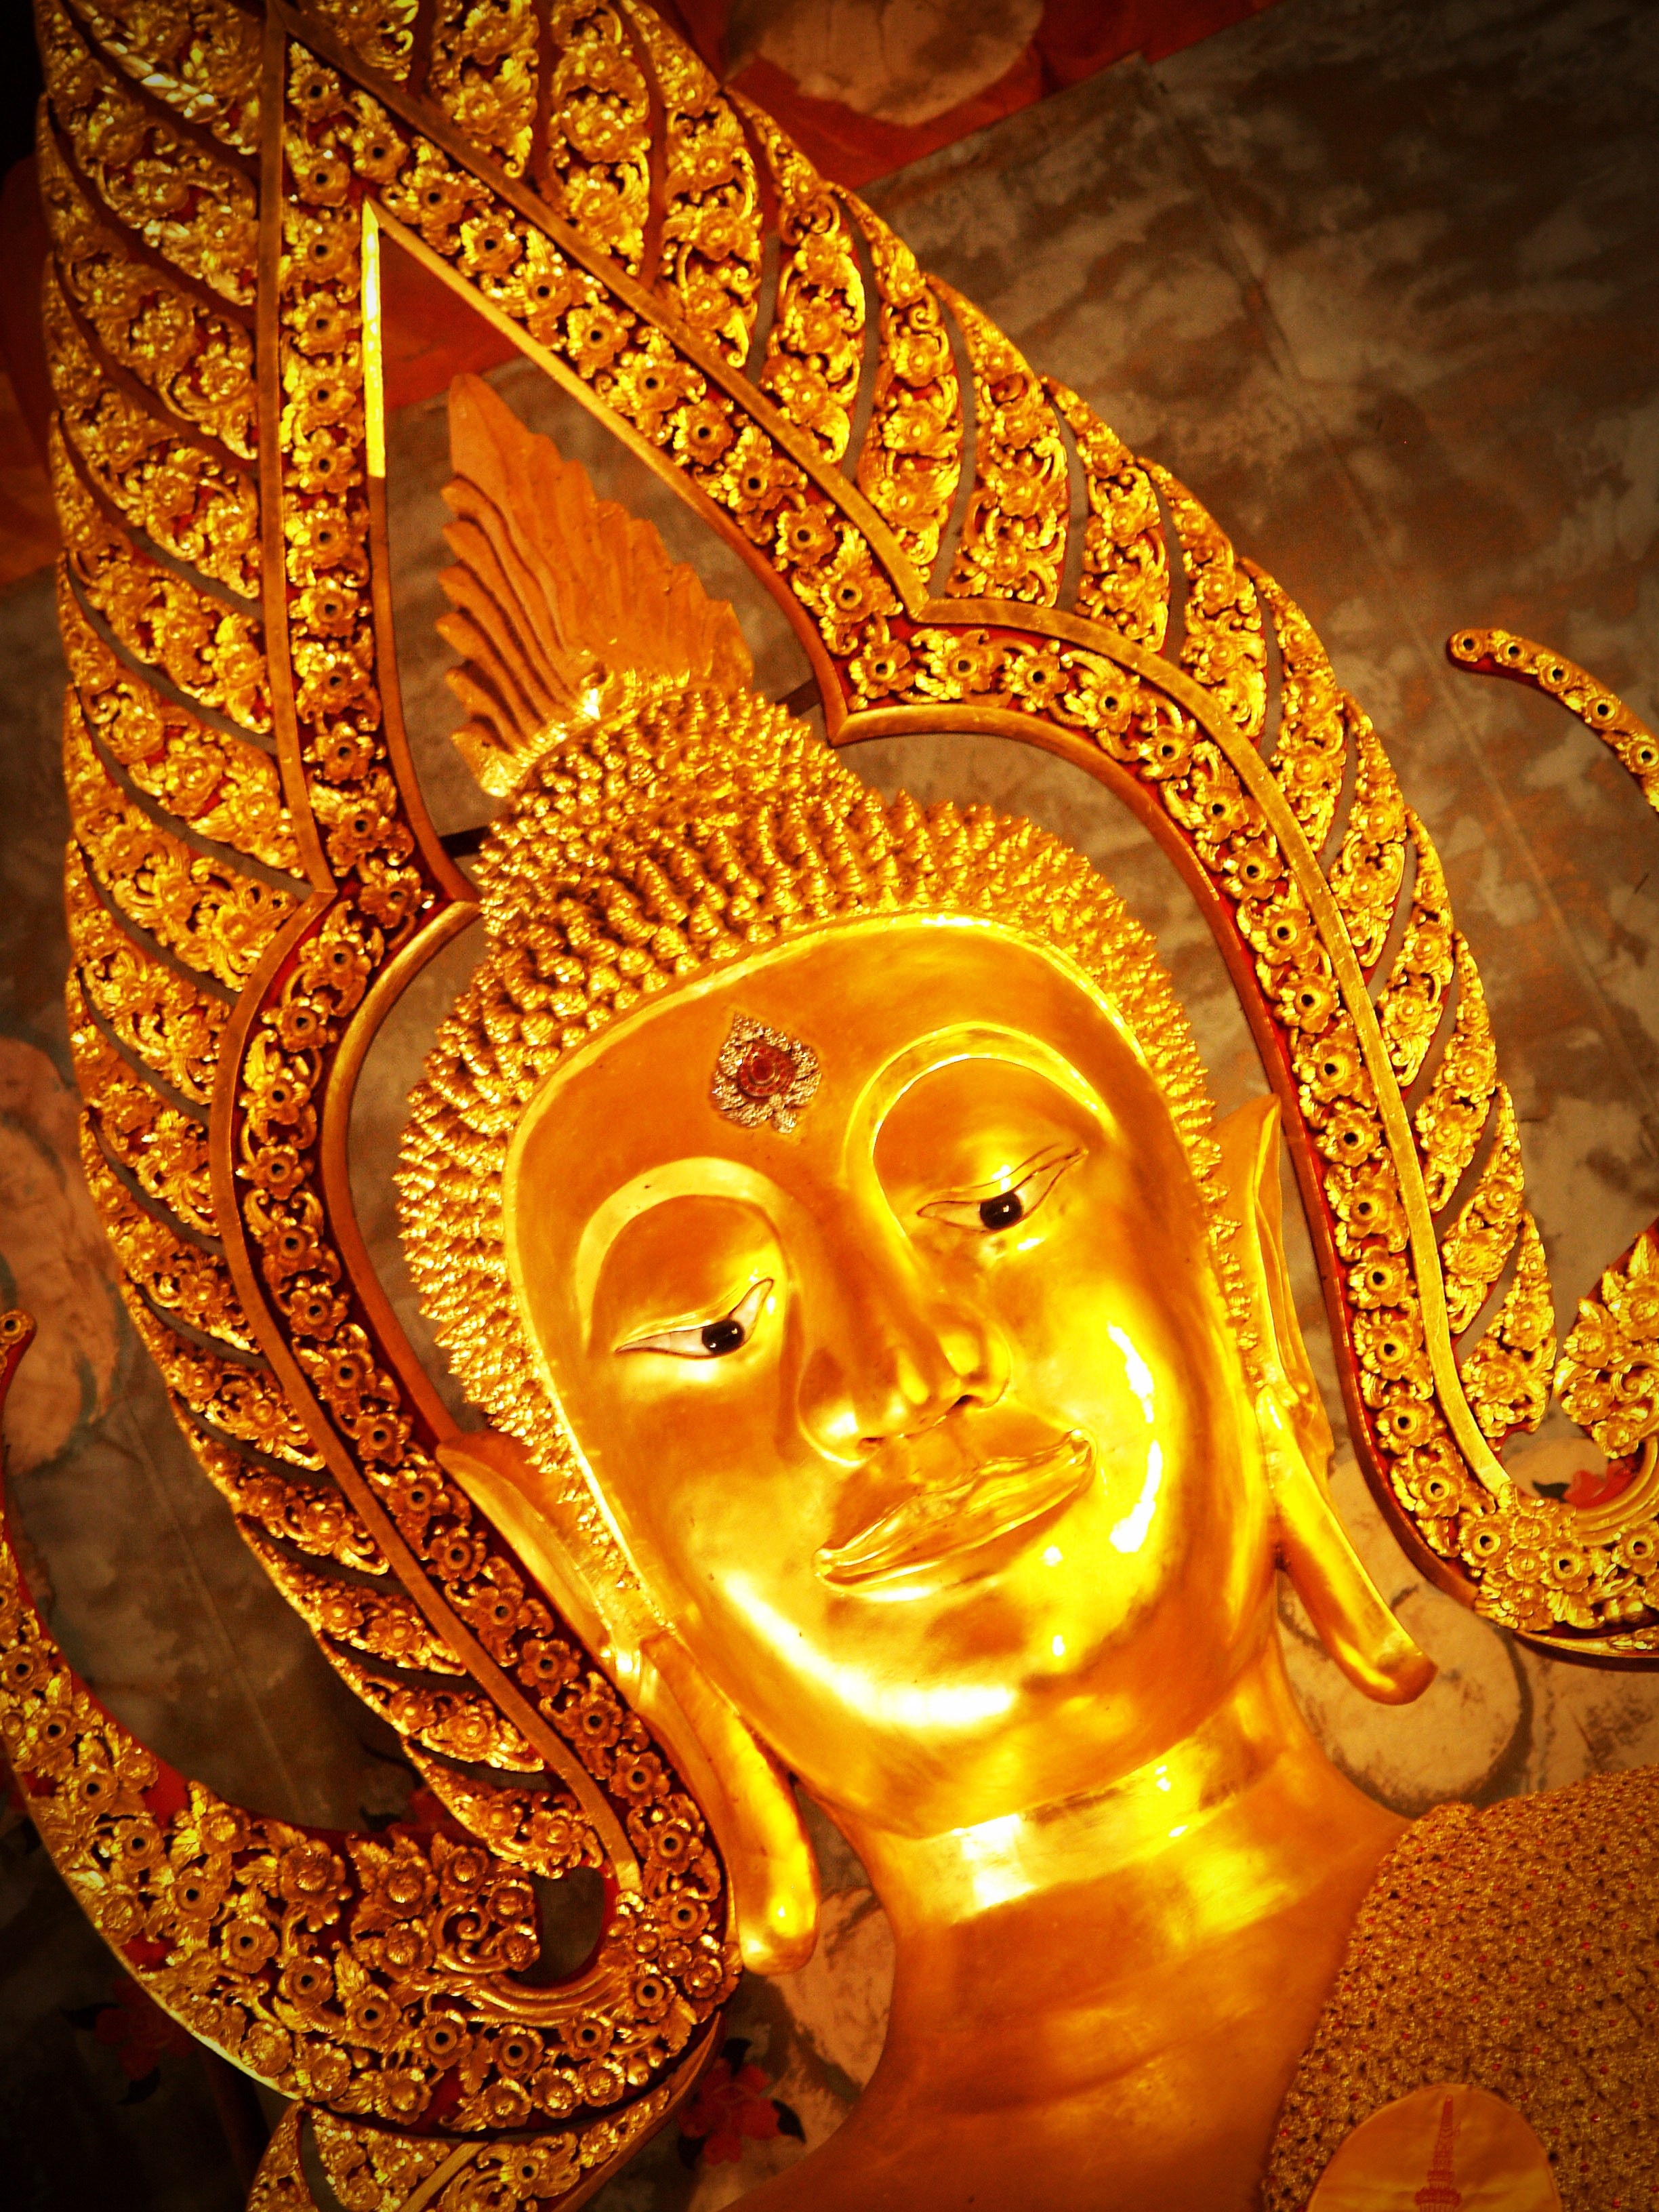
silhouette, light, white, adventure, monument, asian, statue, golden, red, peaceful, peace, serene, meditate, buddhist, buddhism, religion, asia, ancient, isolation, closeup, zen, thailand, spiritual, painting, tibet, face, sculpture, religious, eyes, art, meditation, gold, temple, faith, decorative, mindfulness, buddha, expression, prayer, serenity, worship, sacred, carving, serpent, mythology, buddah, fictional character, isolate, decorativem, gautama buddha, ancient history